Redemption Maddie

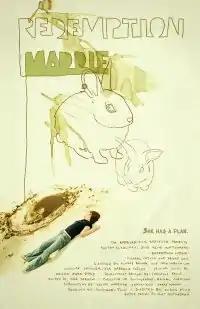
Film poster

Redemption Maddie is a 2007 short film directed by Aaron King and stars Allison Scagliotti. The film was completed as part of the American Film Institute Conservatory's MFA Program.